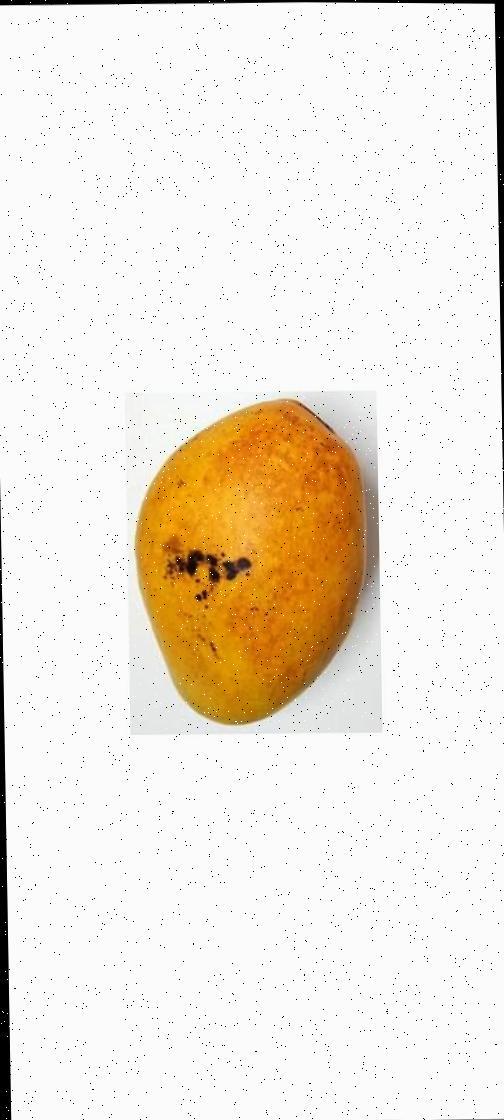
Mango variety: Bari-11